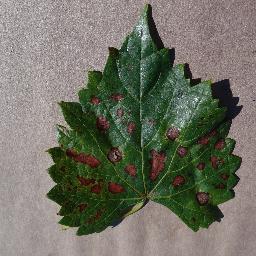
Label: Grape___Esca_(Black_Measles)